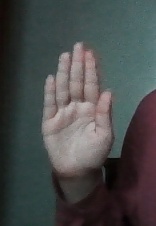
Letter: seen